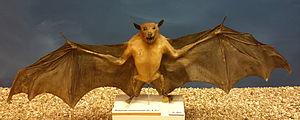
Dobsonia est un genre de chauves-souris.